Psalm 68

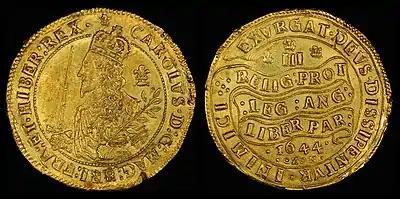
The Triple Unite coin of Charles I (1644) bears the psalm's incipit "EXURGAT DEUS DISSIPENTUR INIMICI"

Psalm 68 (or Psalm 67 in Septuagint and Vulgate numbering) is "the most difficult and obscure of all the psalms." In the English of the King James Version it begins "Let God arise, let his enemies be scattered". In the Latin Vulgate version it begins "Exsurgat Deus et dissipentur inimici eius". It has 35 verses (36 according to Hebrew numbering). Methodist writer Arno C. Gaebelein calls it "The Great Redemption Accomplished" and describes it as "one of the greatest Psalms".